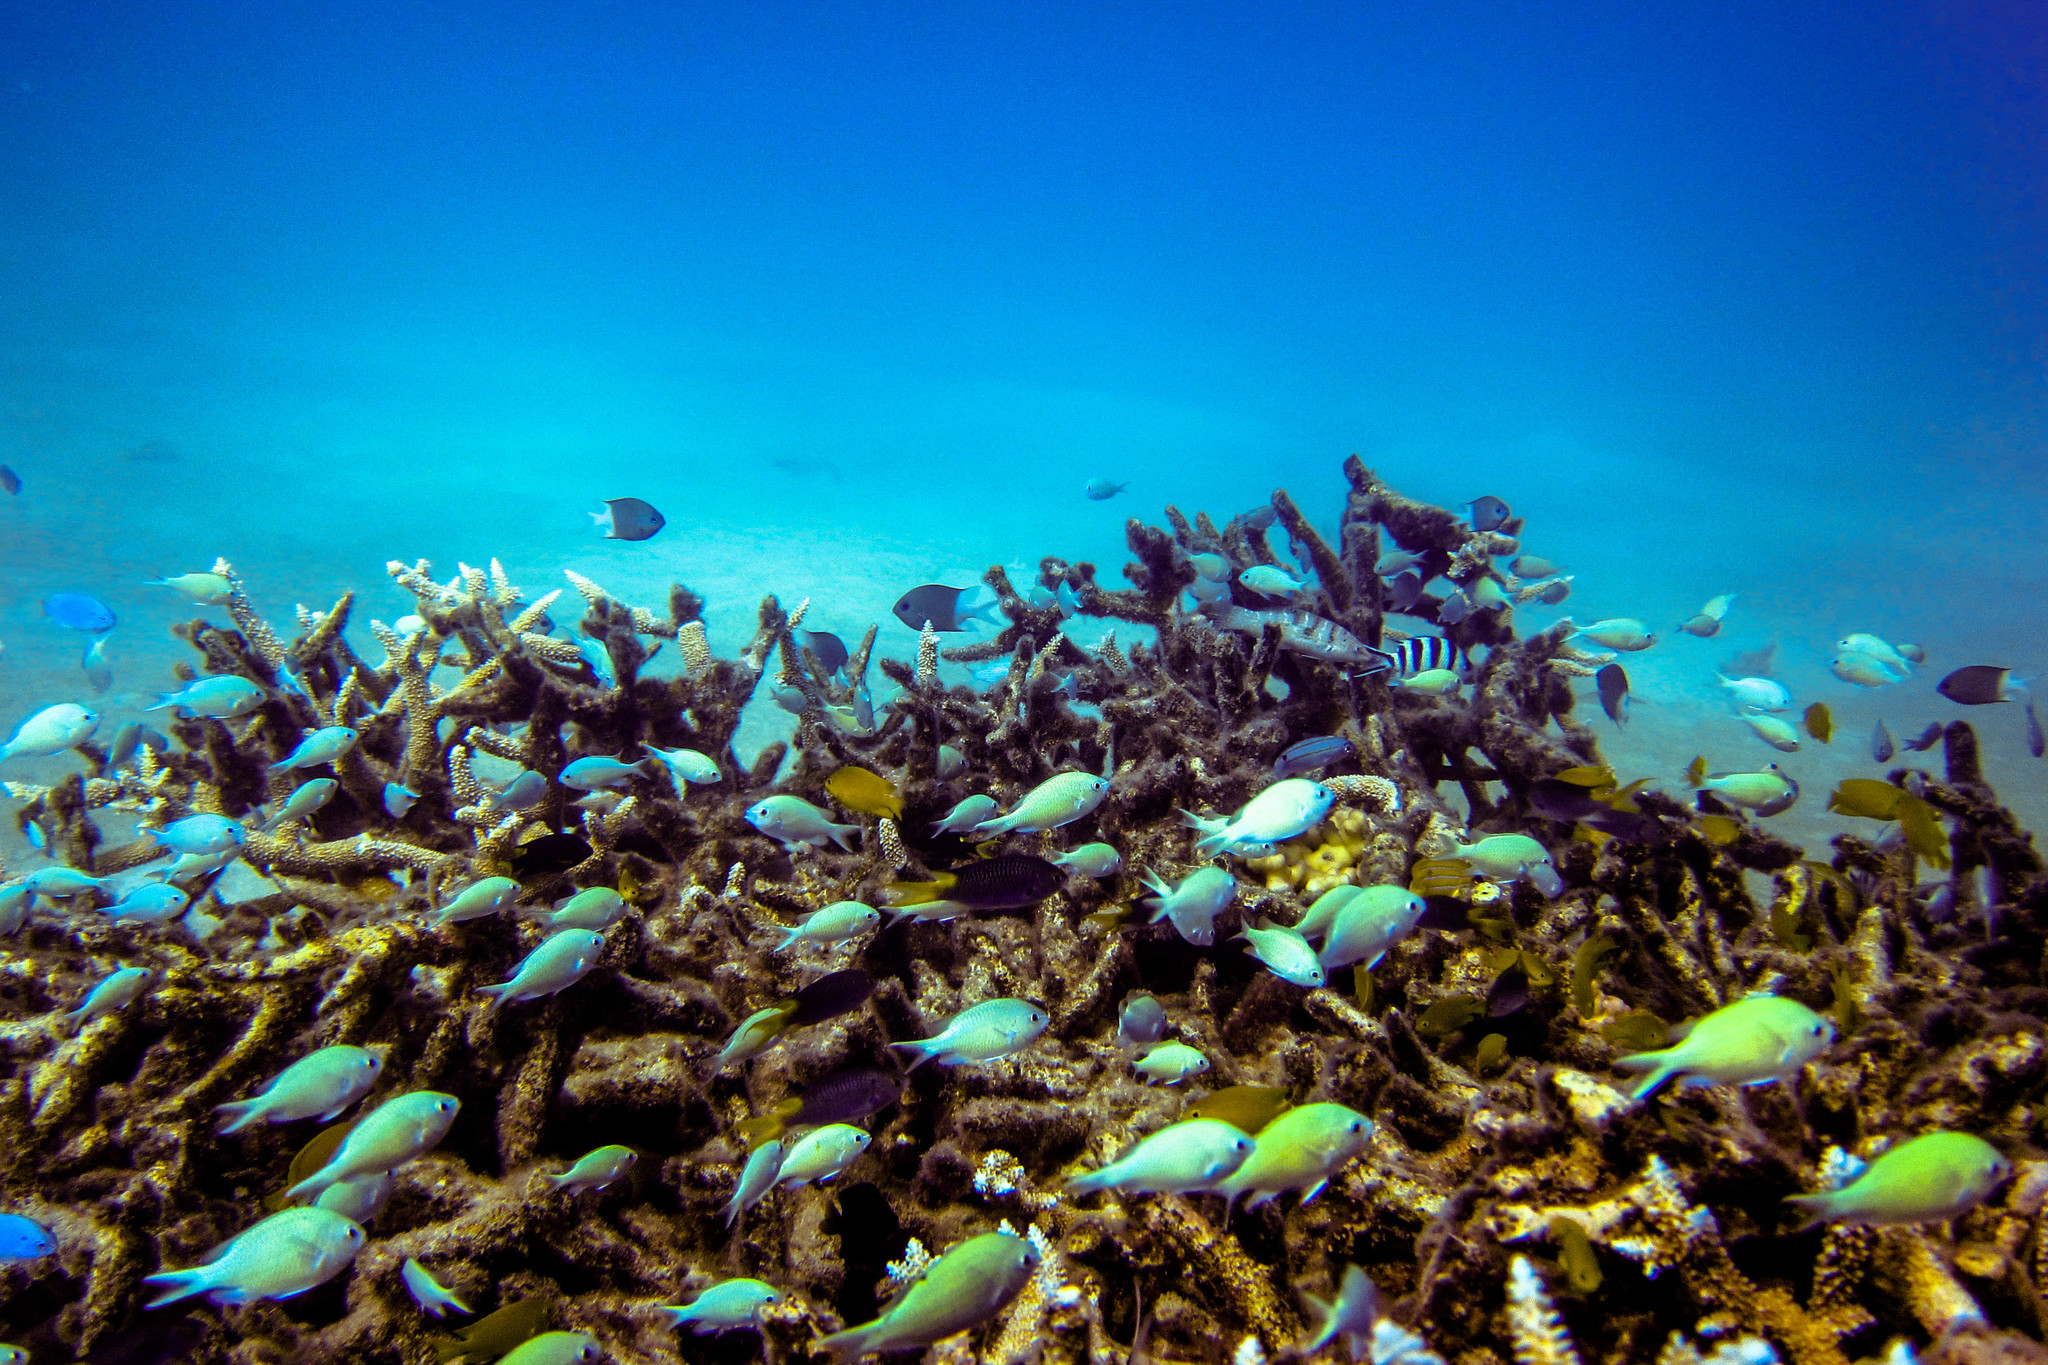
Chromis viridis (Blue-green Chromis)